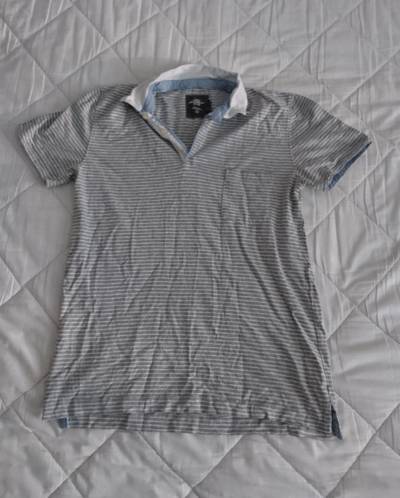
Waste category: clothes